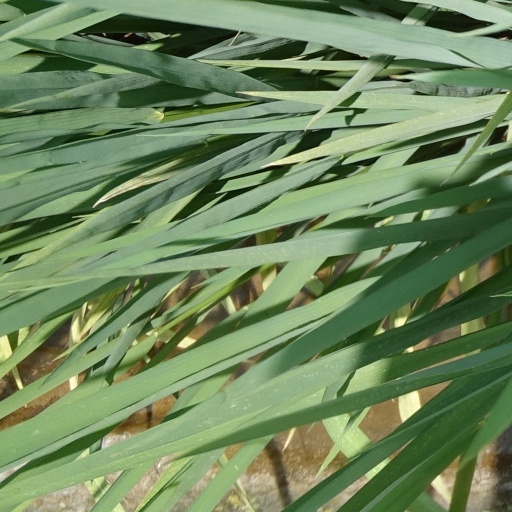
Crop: rice